Describe the emotion expressed in this image:  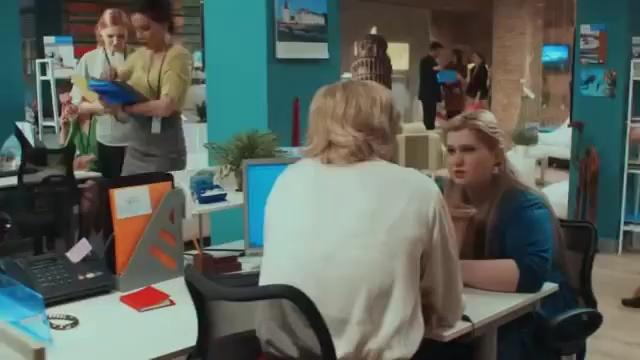
This person displays Fear, valence and arousal with low intensity.